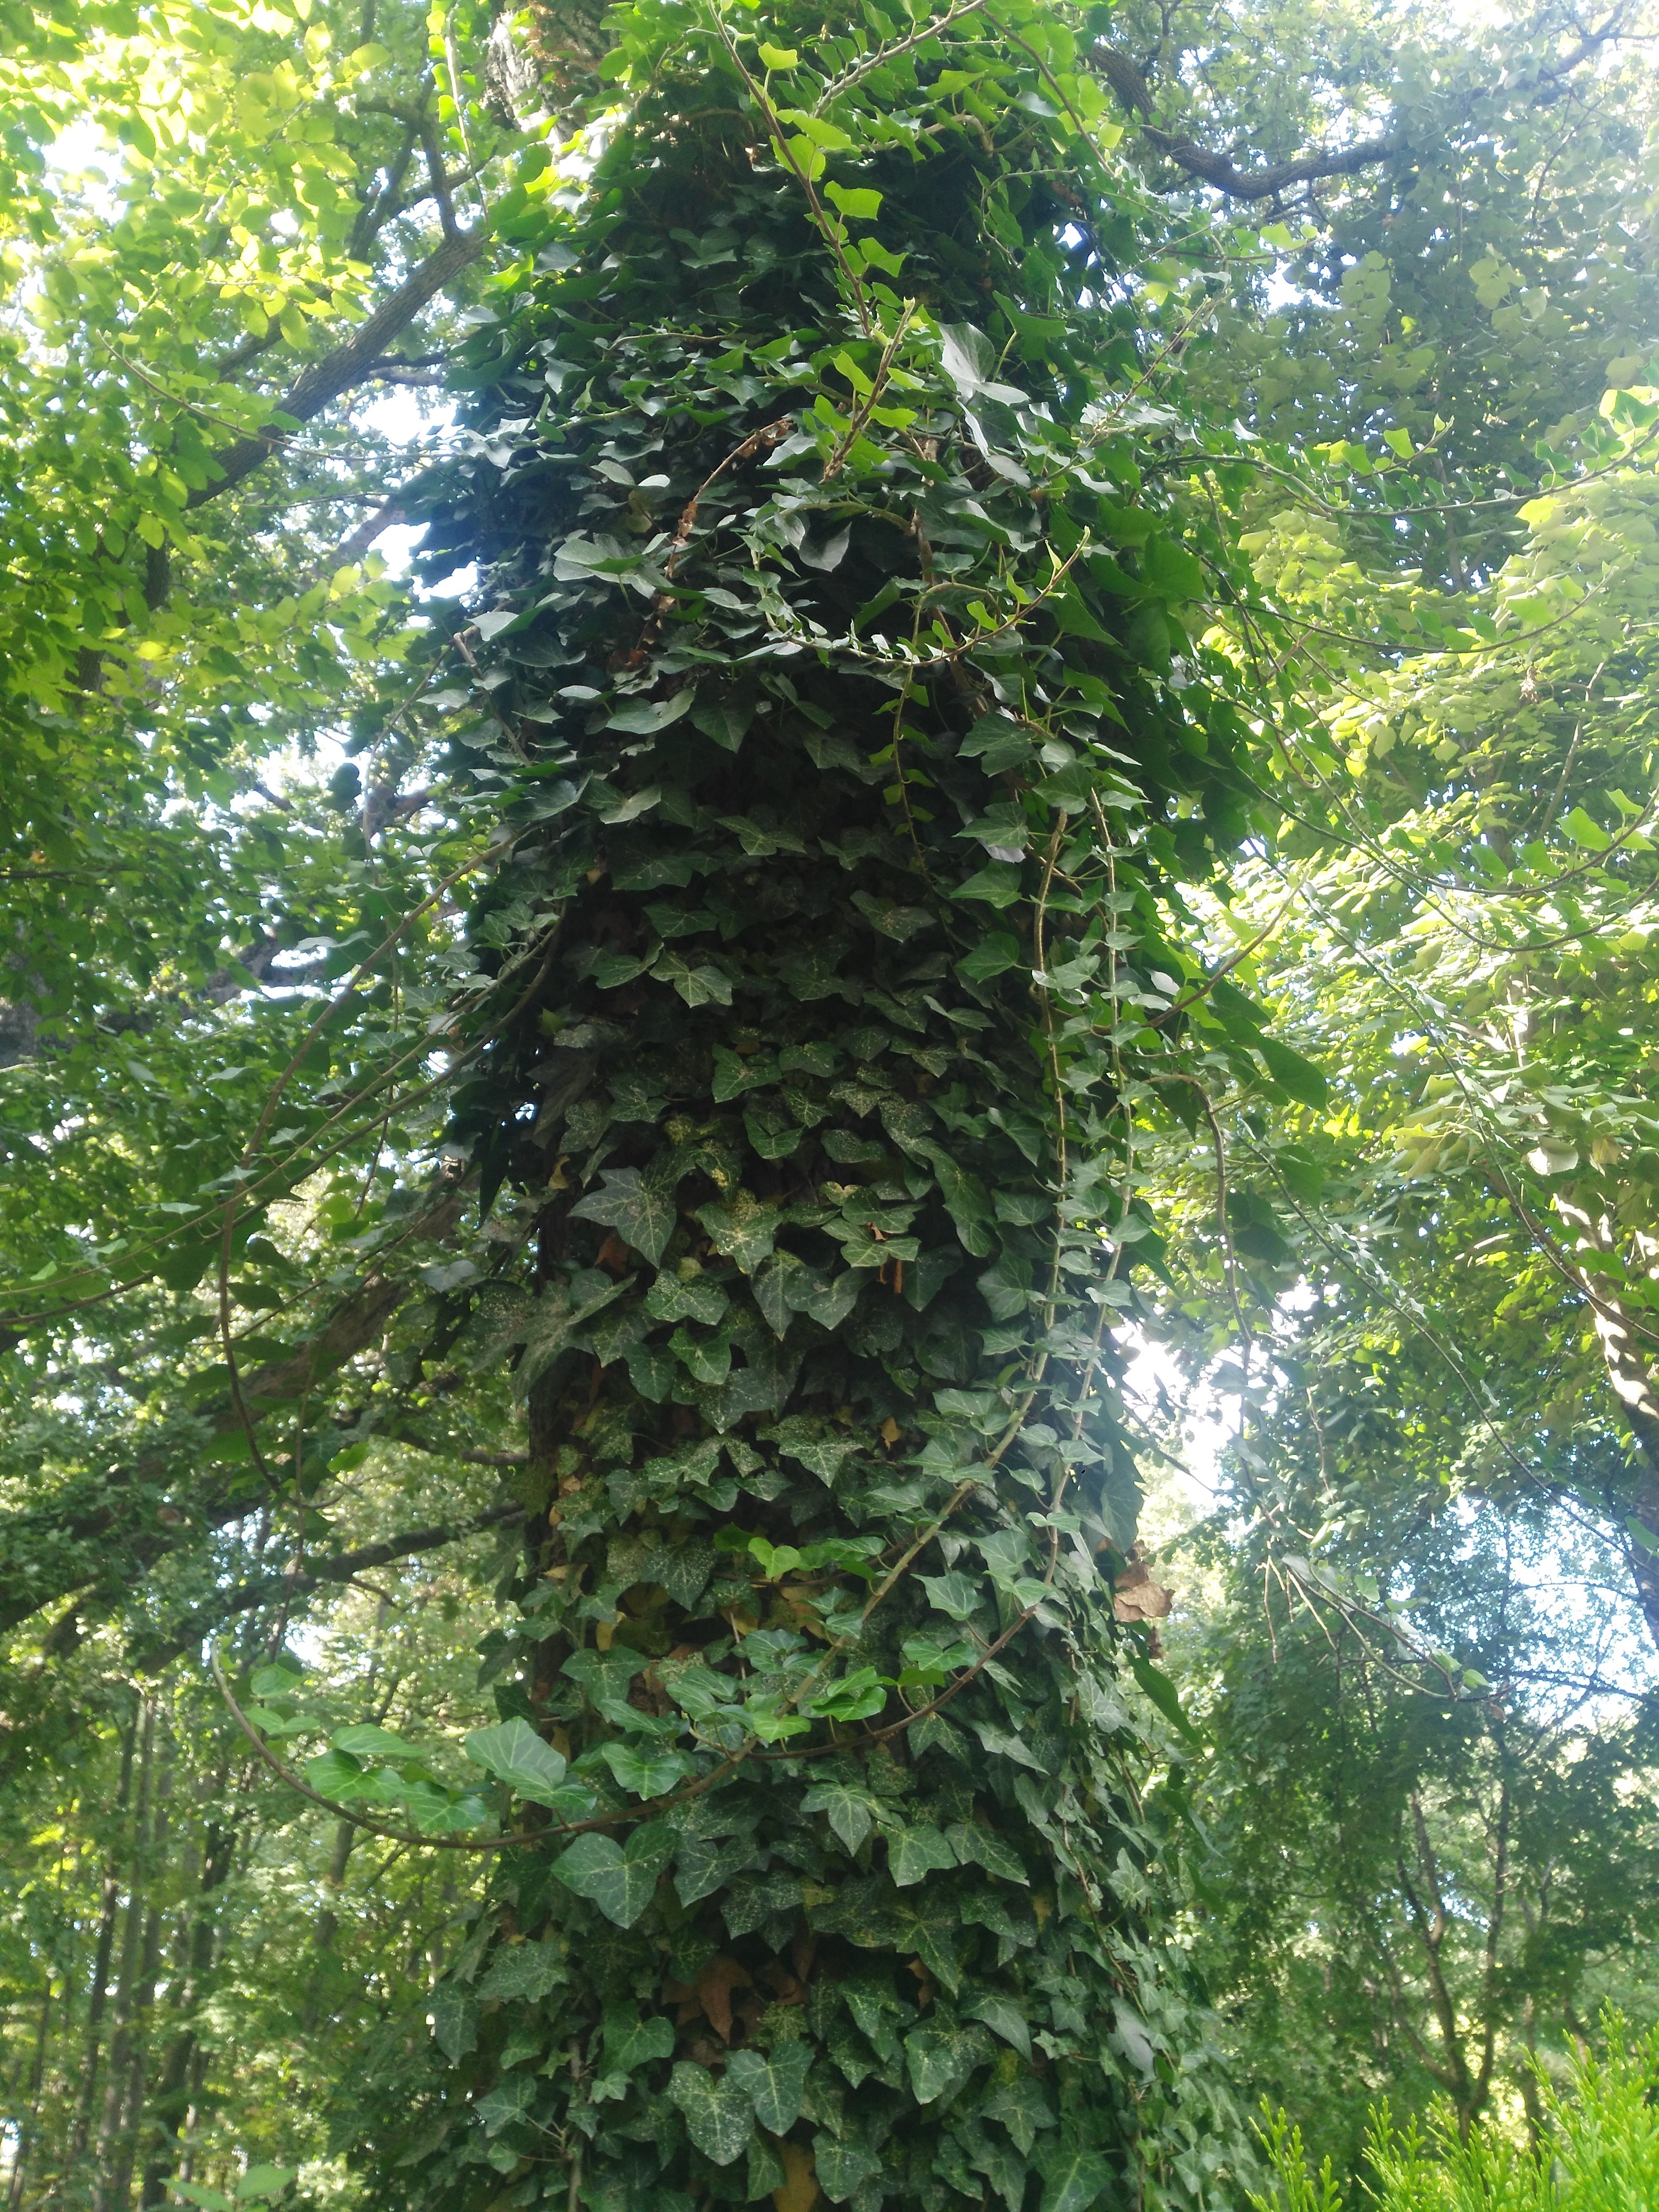
tree, forest, plant, leaf, flower, trunk, jungle, produce, evergreen, botany, spruce, shrub, rainforest, deciduous, flowering plant, biome, old growth forest, woody plant, temperate coniferous forest, land plant